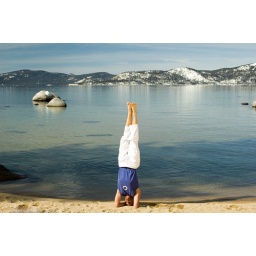
Jason can stay in a headstand forever. This is the beach near the boat launch.